Zavoj Lake

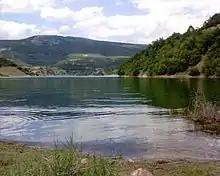
The lake

The site, located at an elevation of , has been discovered in 2004 and the preliminary research began in 2005 with the help of German paleobiologists from Freiburg. In the Upper Triassic, 230 to 200 million years ago, the area was a shallow, ending part of the large tropical sea, the Tethys Ocean. The mud and sediments petrified in the form of plates which are rich in remains of mollusk shells (which have been found on the slopes of the Stara Planina at over ), sea worms, snails and other marine animals (sea crocodiles, sharks, giant mollusks) with indications that fossils of the dinosaurs can be found also. In some sections, Triassic sediments are over deep.